Václav Havel Airport Prague

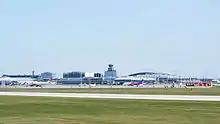
View on pier B (Terminal 1) and C (Terminal 2)

An expansion of the existing terminals is scheduled to start construction sometime during the year 2027 or 2028. A new concourse is supposed to be built to expand the existing Terminal 2 and it will be south of the mentioned terminal and north of the new runway ("see "New runway""). It will accommodate both non-Schengen ("departure and arrival") and Schengen flights ("arrival only"). It will contain 8 jetway gates and 10 non-Schengen bus gates. An extension of the check-in hall at Terminal 1 is also going to be made. Modifications will be made to the existing concourses (including concourses A and B). Terminal 1 will be used only for Schengen flights and Terminal 2 will be used for both Schengen and non-Schengen flights. In addition, one Schengen bus gate will be added to concourse A. This project is supposed to be completed by the year 2033.